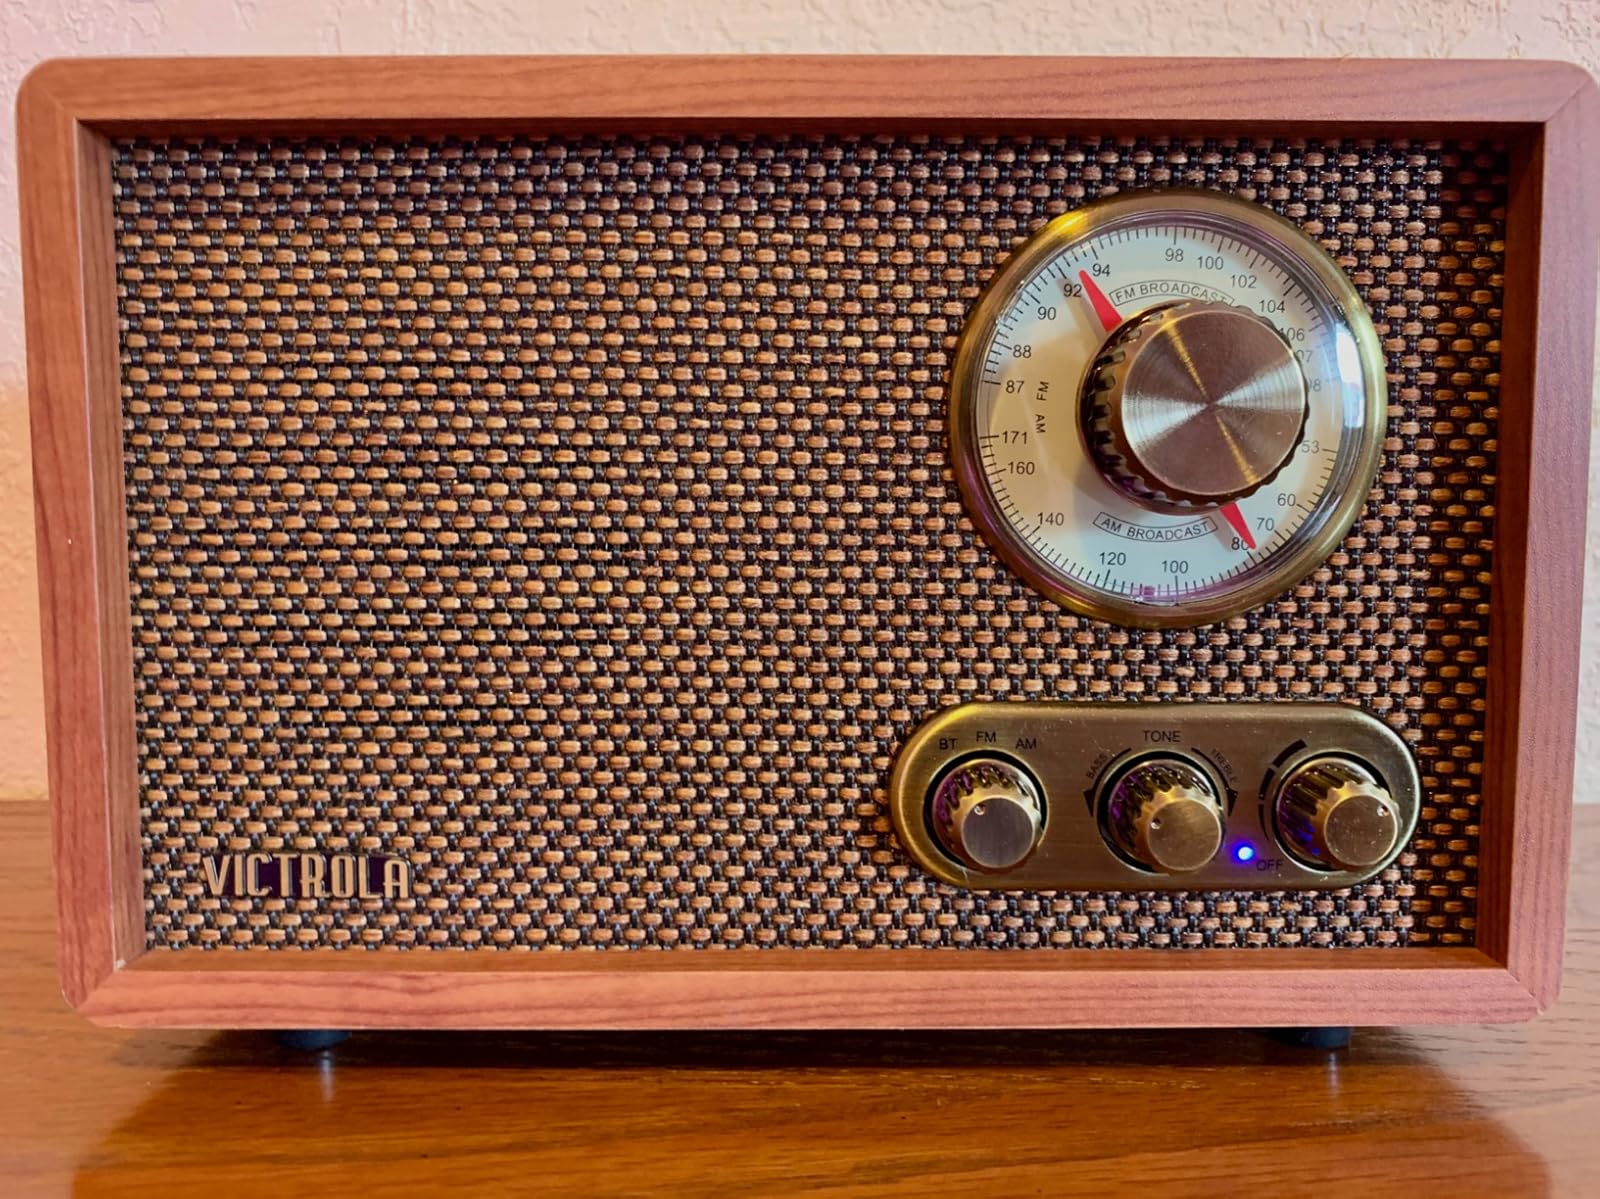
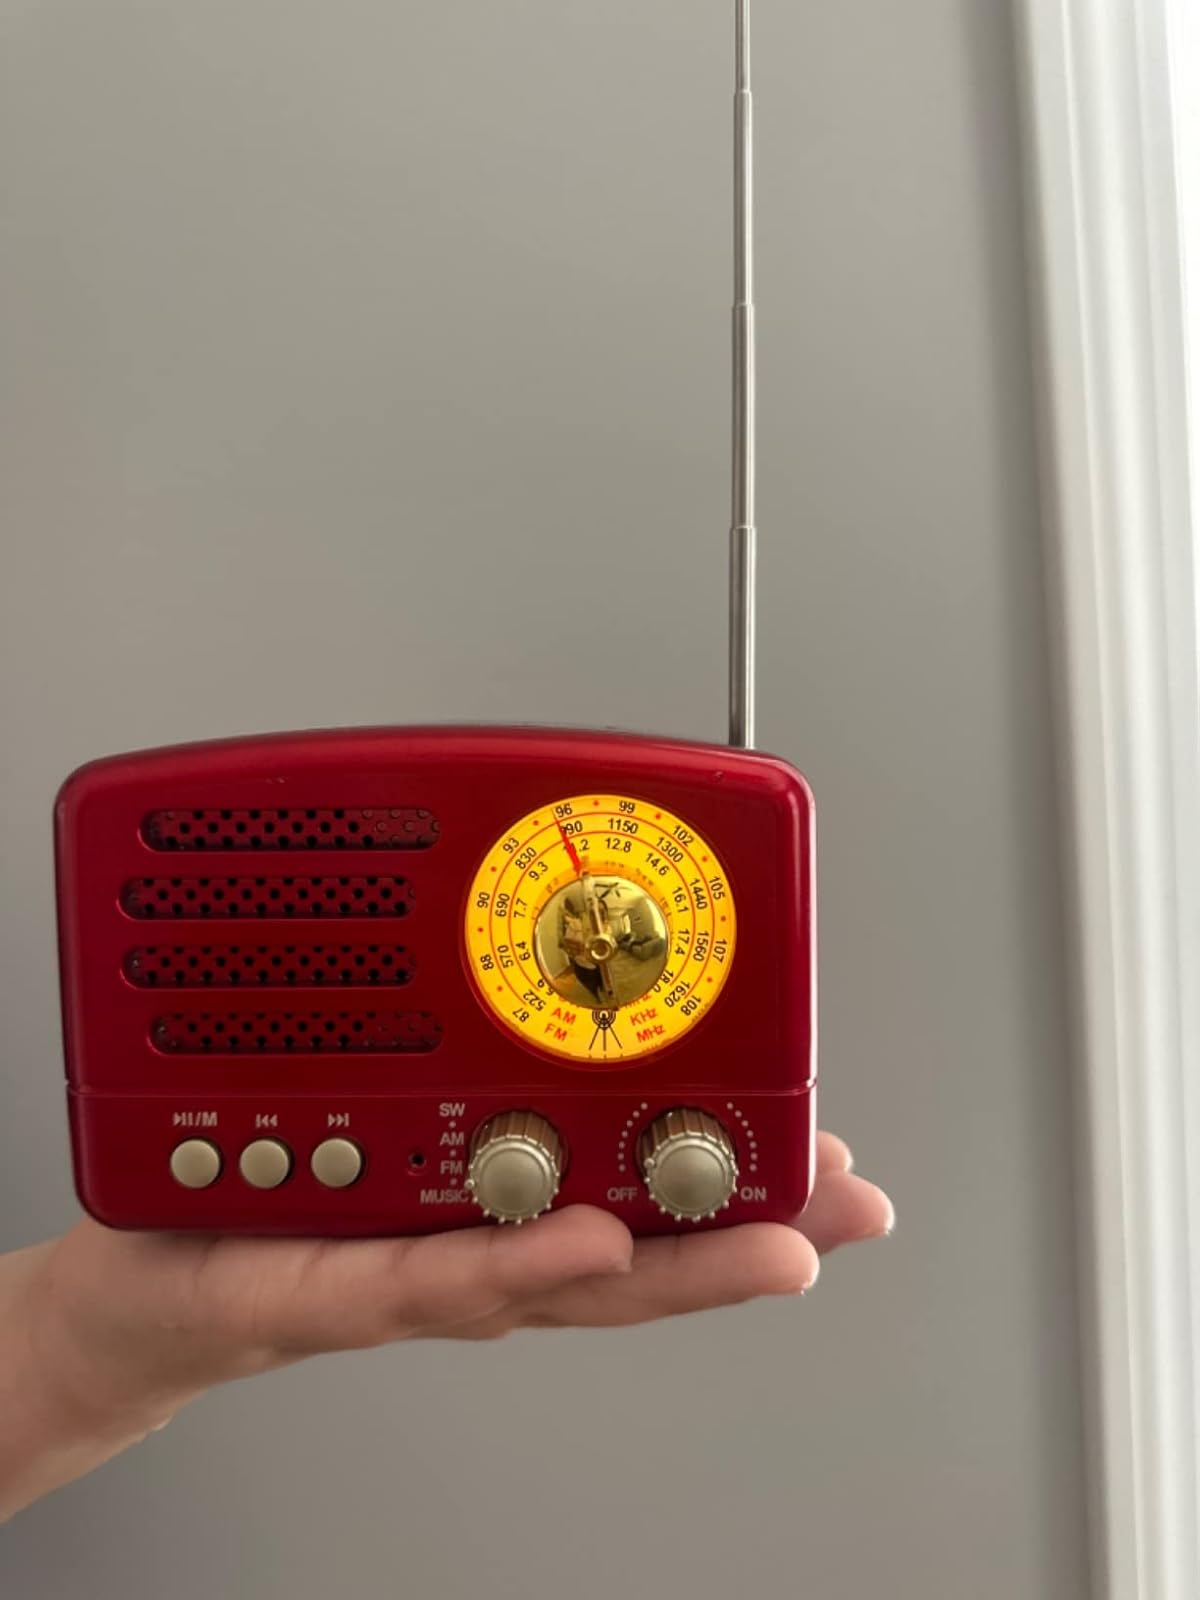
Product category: radio
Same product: no